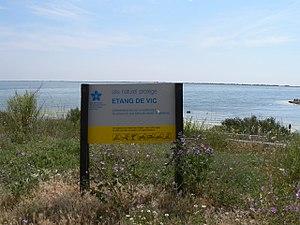
Etang De Vic la Gardiole
Vic-la-Gardiole est une commune française située dans le département de l'Hérault en région Occitanie. Depuis le 31 décembre 2002, elle fait partie de la communauté d'agglomération Sète Agglopôle Méditerranée. Ses habitants sont appelés les Vicois.
Les étangs palavasiens sont une série d'étangs côtiers liés entre eux constituant un complexe lagunaire.